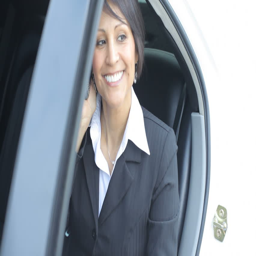
woman talking on phone in a car